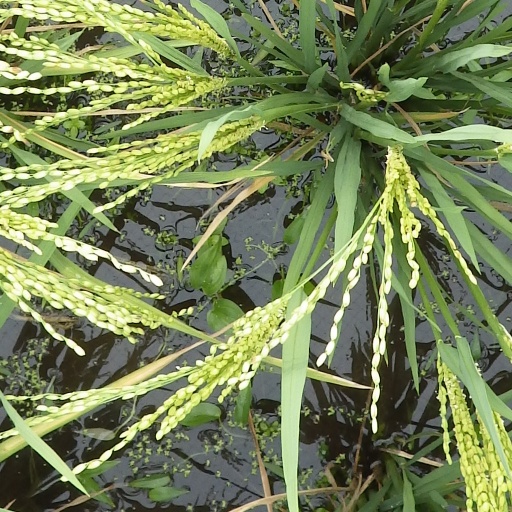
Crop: rice